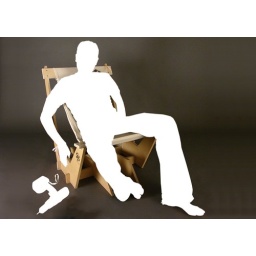
enjoying the chair after buiding it! the one in white is me!